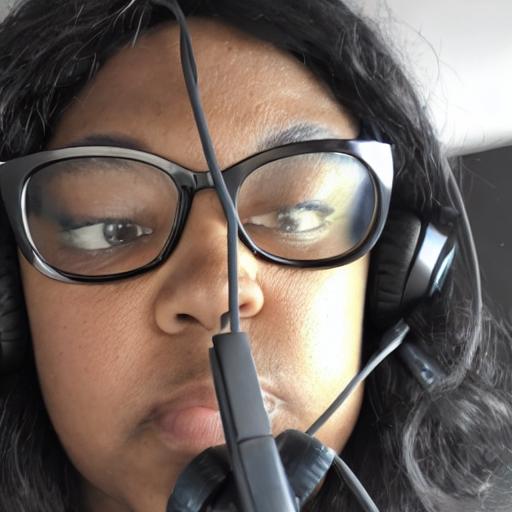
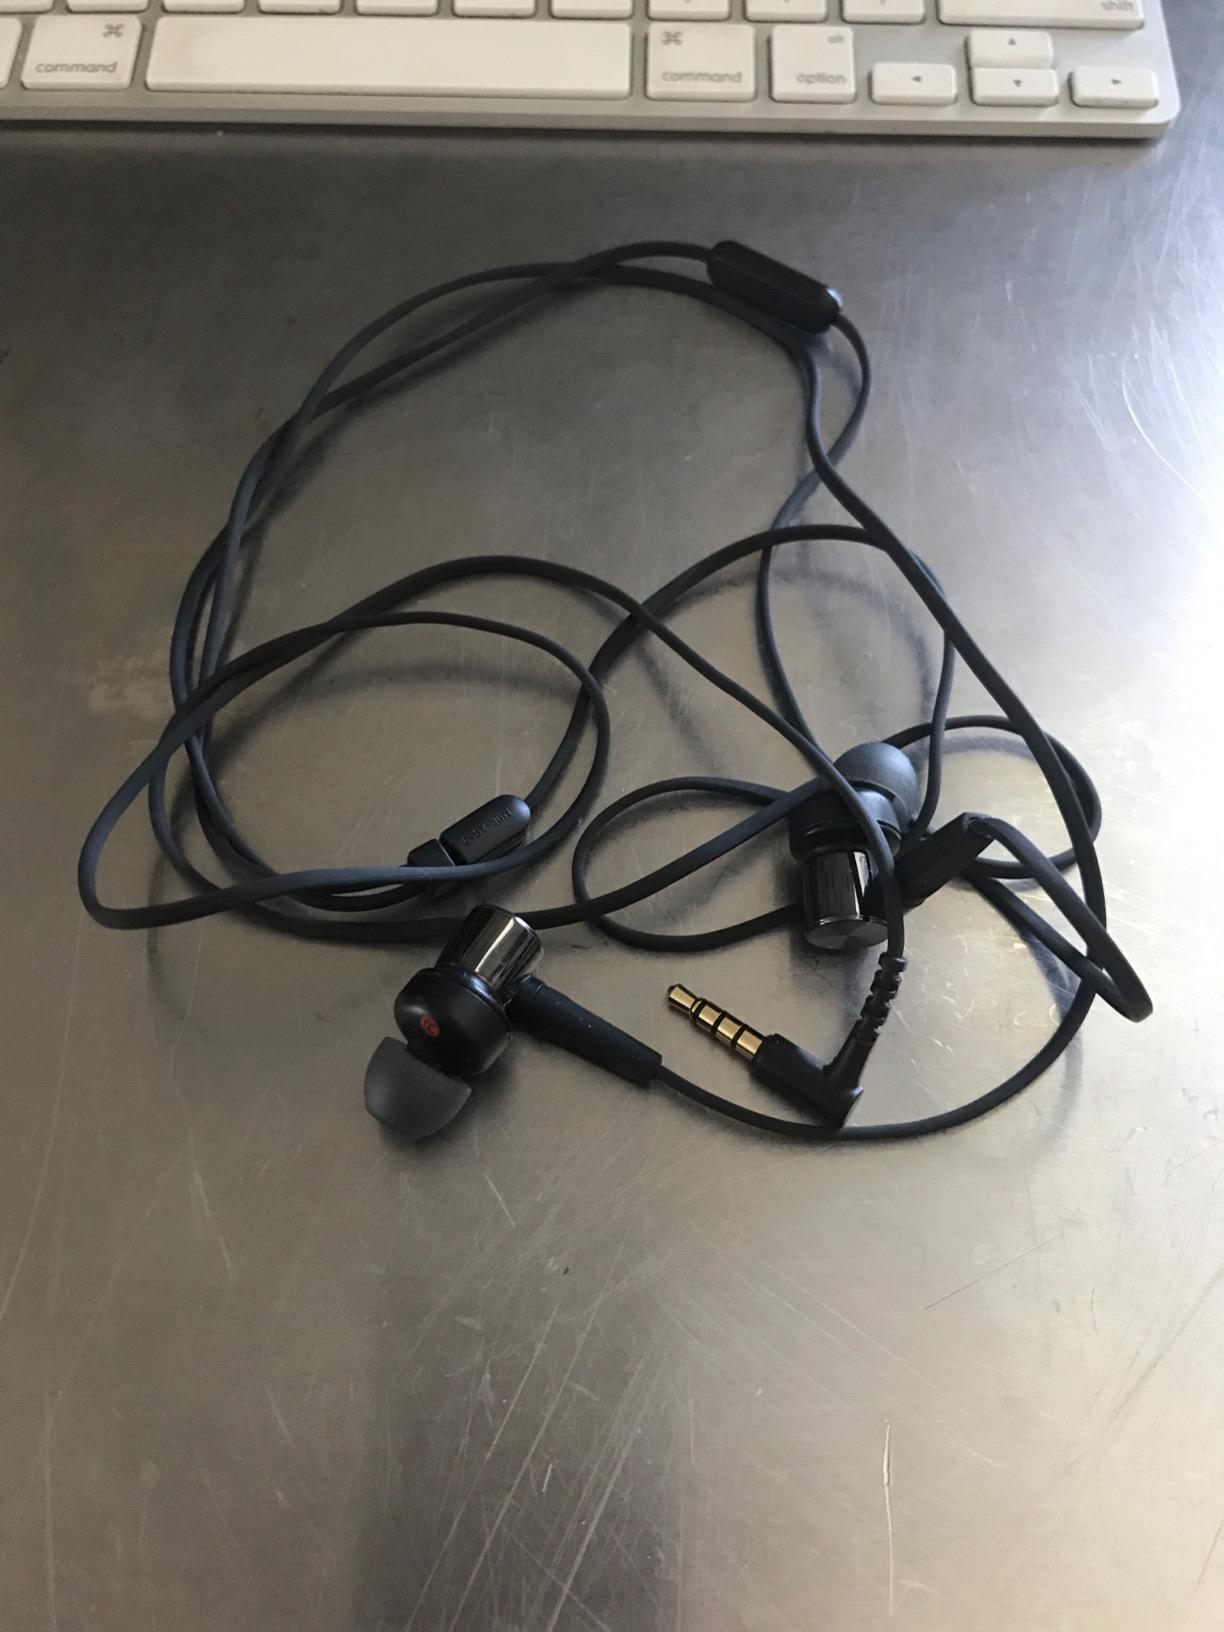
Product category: headphones
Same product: no